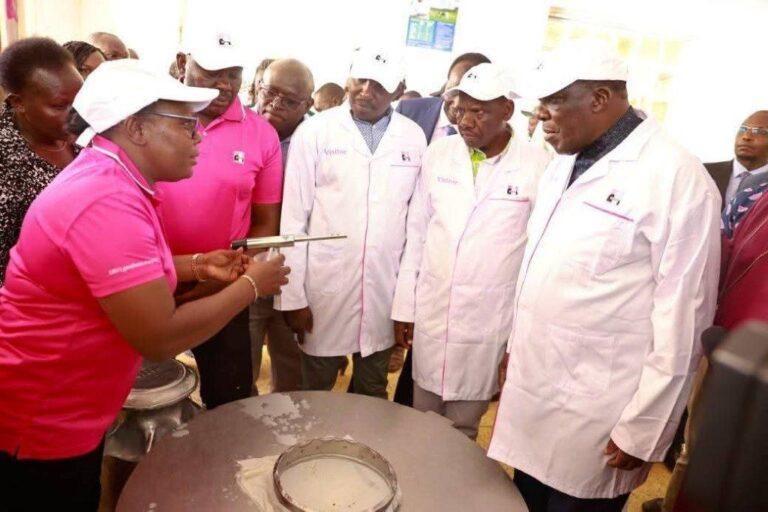
Kikundi cha watu waliyo vaa mavazi ya rasmi ya maabara na kofia wakiwa wanapewa maelezo na wanawake aliyevaa fulana ya rangi ya waridi.Mwanamke huyo anaonekana akieleza kitu akitumia kifaa chenye umbo la fumbo ya juu.